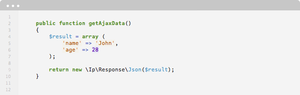
ImpressPages est un framework PHP open source composé d'un éditeur de contenu complet. Il inclut un patron modèle-vue-contrôleur, une édition de contenu en ligne et une interface par glisser-déposer. Il est distribué sous licences GNU GPL v.3.0 et MIT.